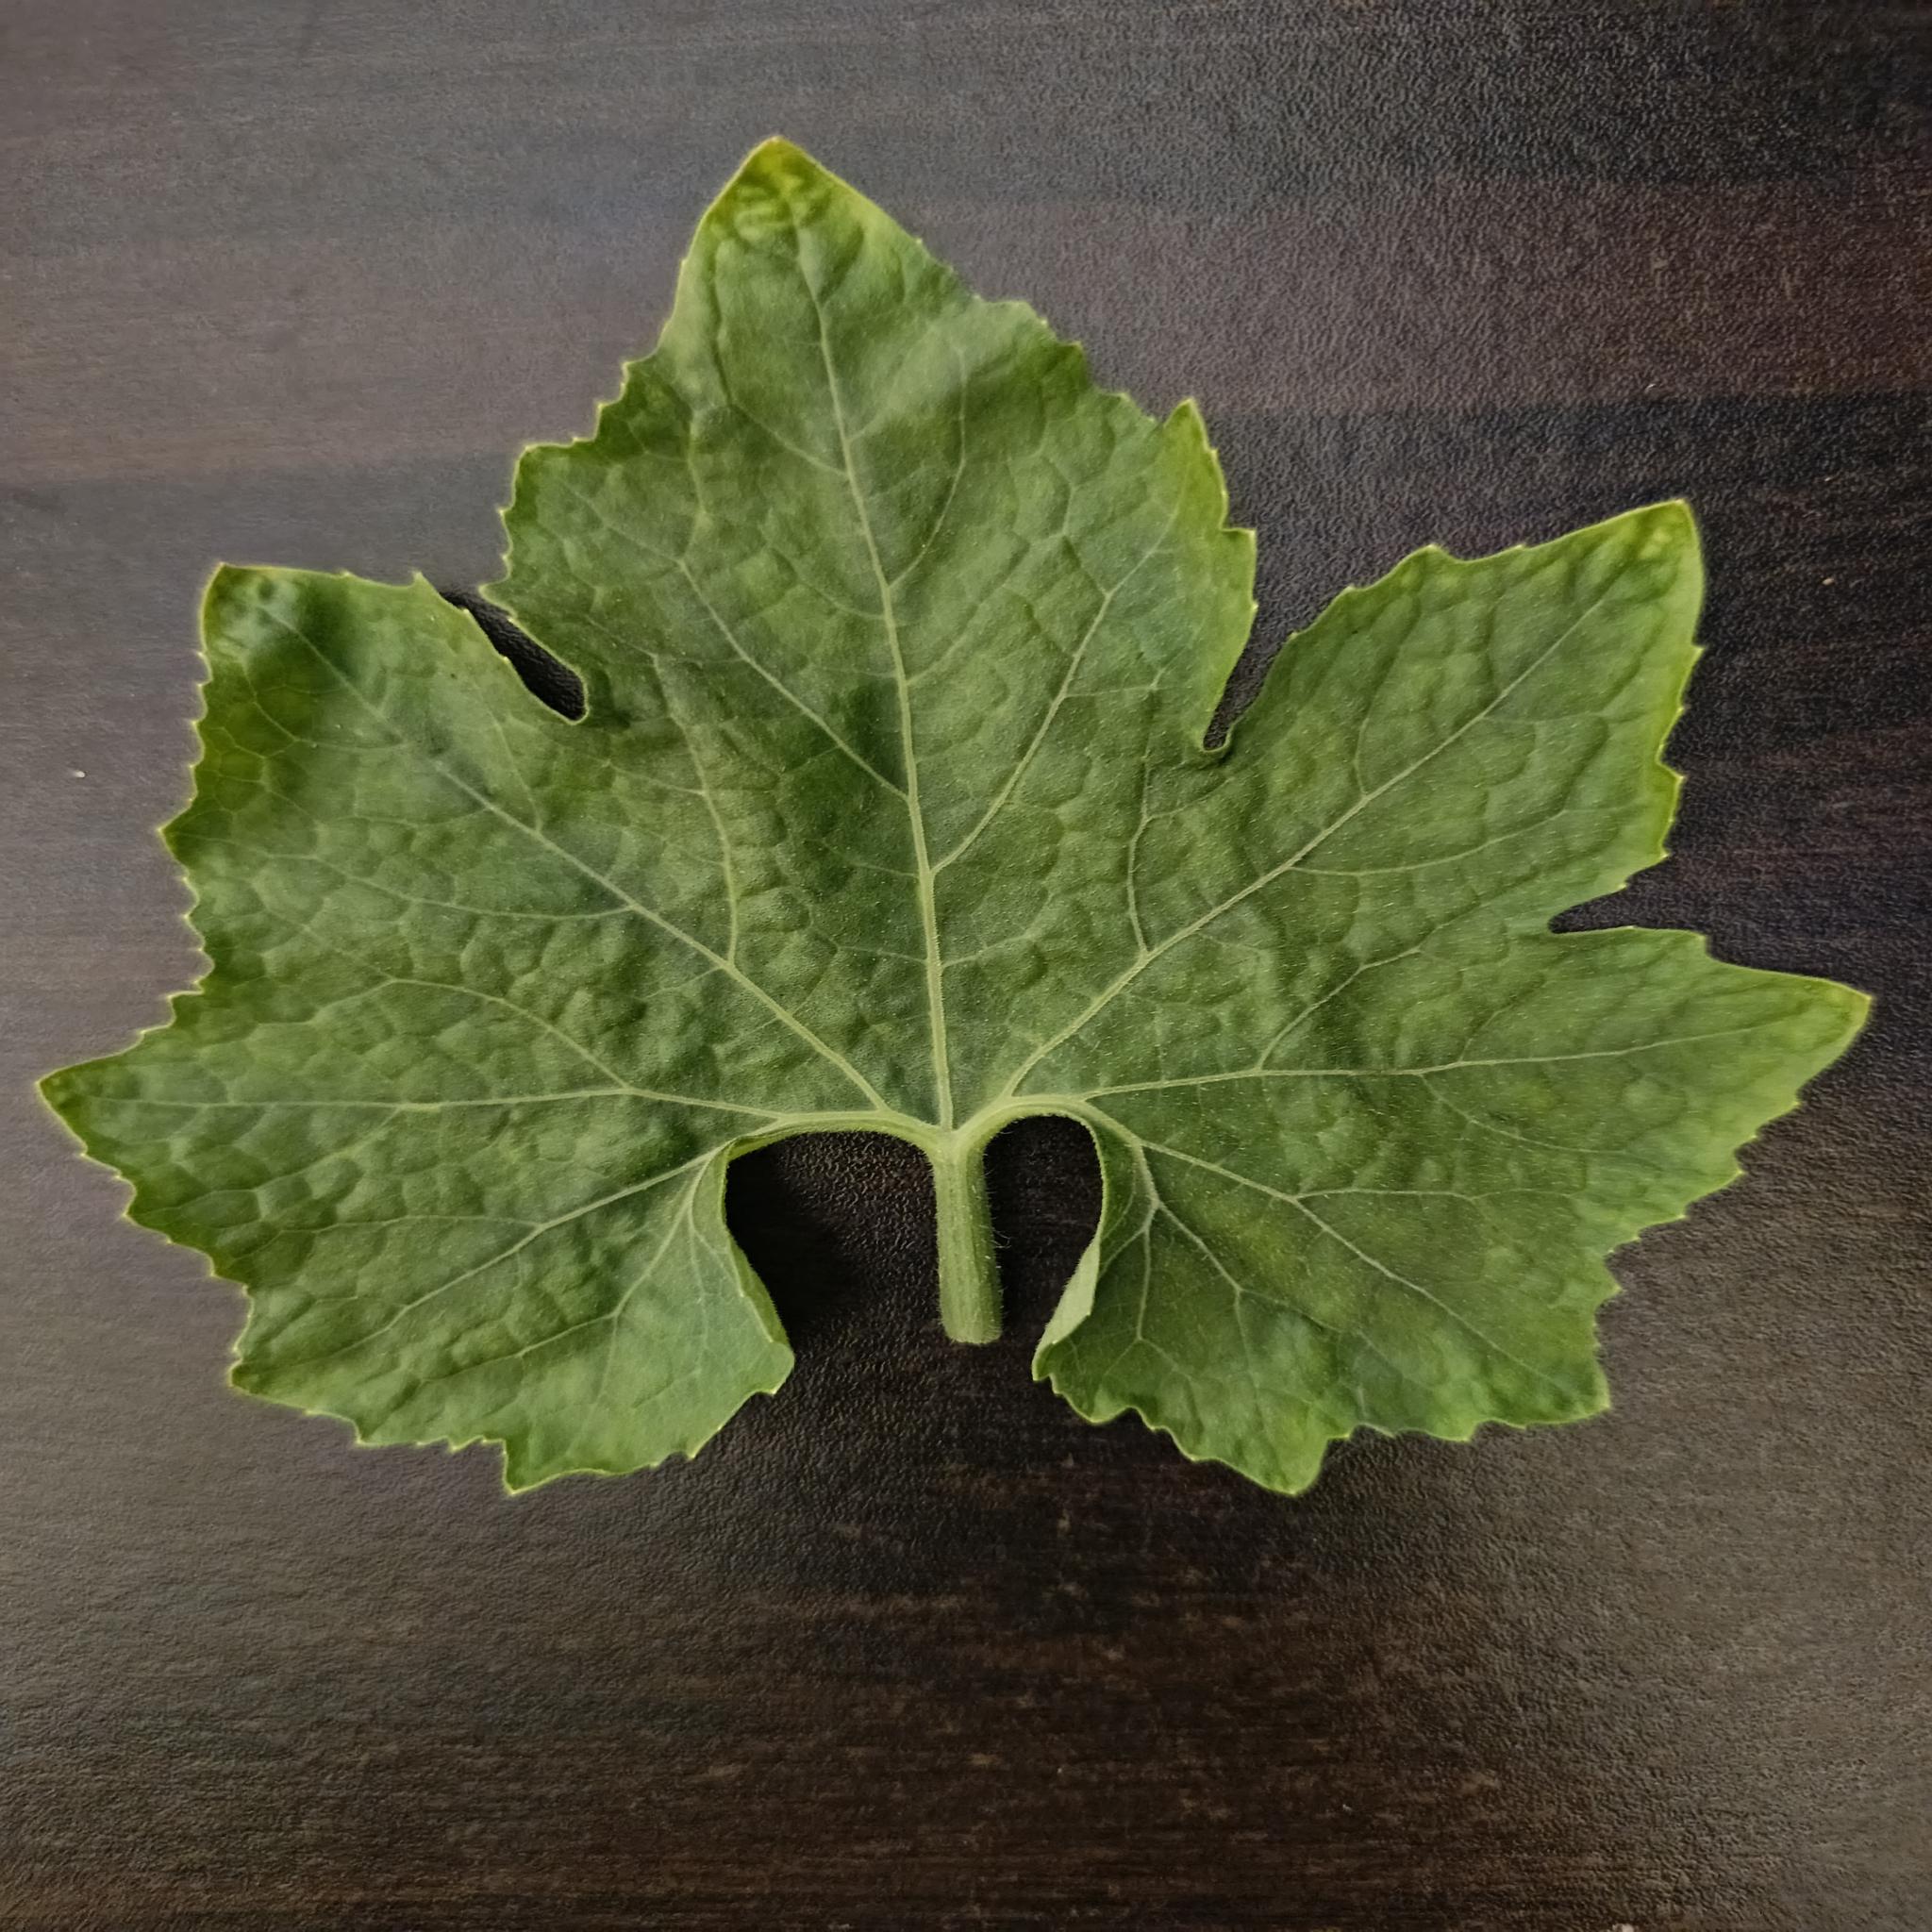
Label: Healthy